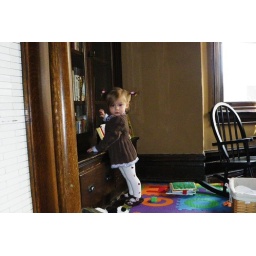
All dressed up in a cute dress from grandma Mary and aunt Katherine, and cute tights from grandma Pat :-)